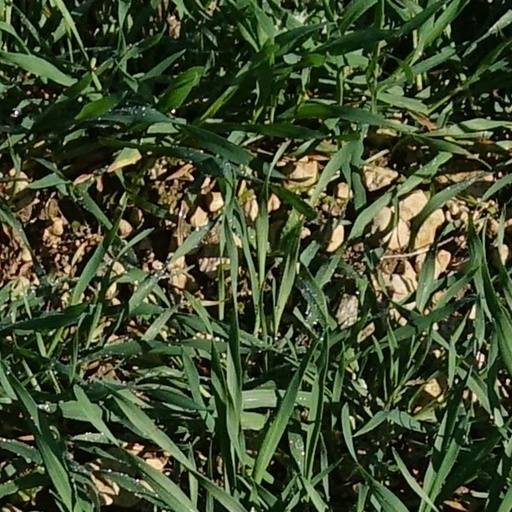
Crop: wheat